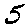
Label: 5